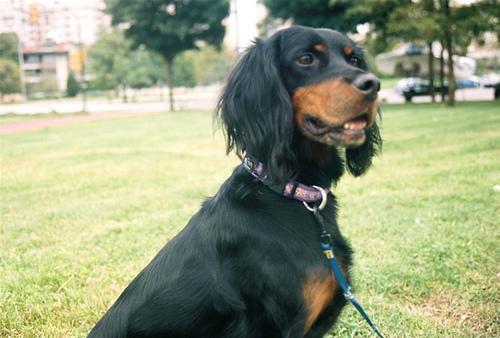
Gordon_setter